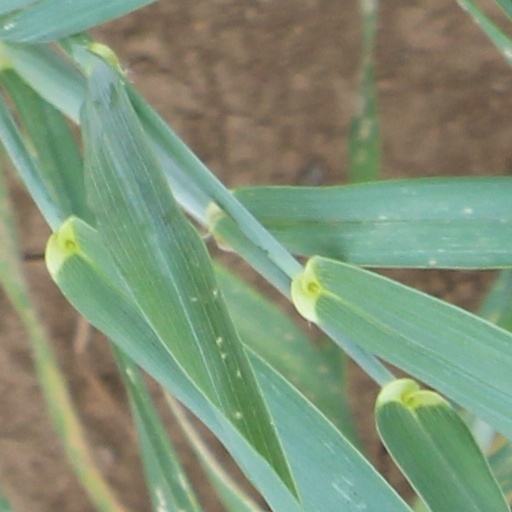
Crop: wheat